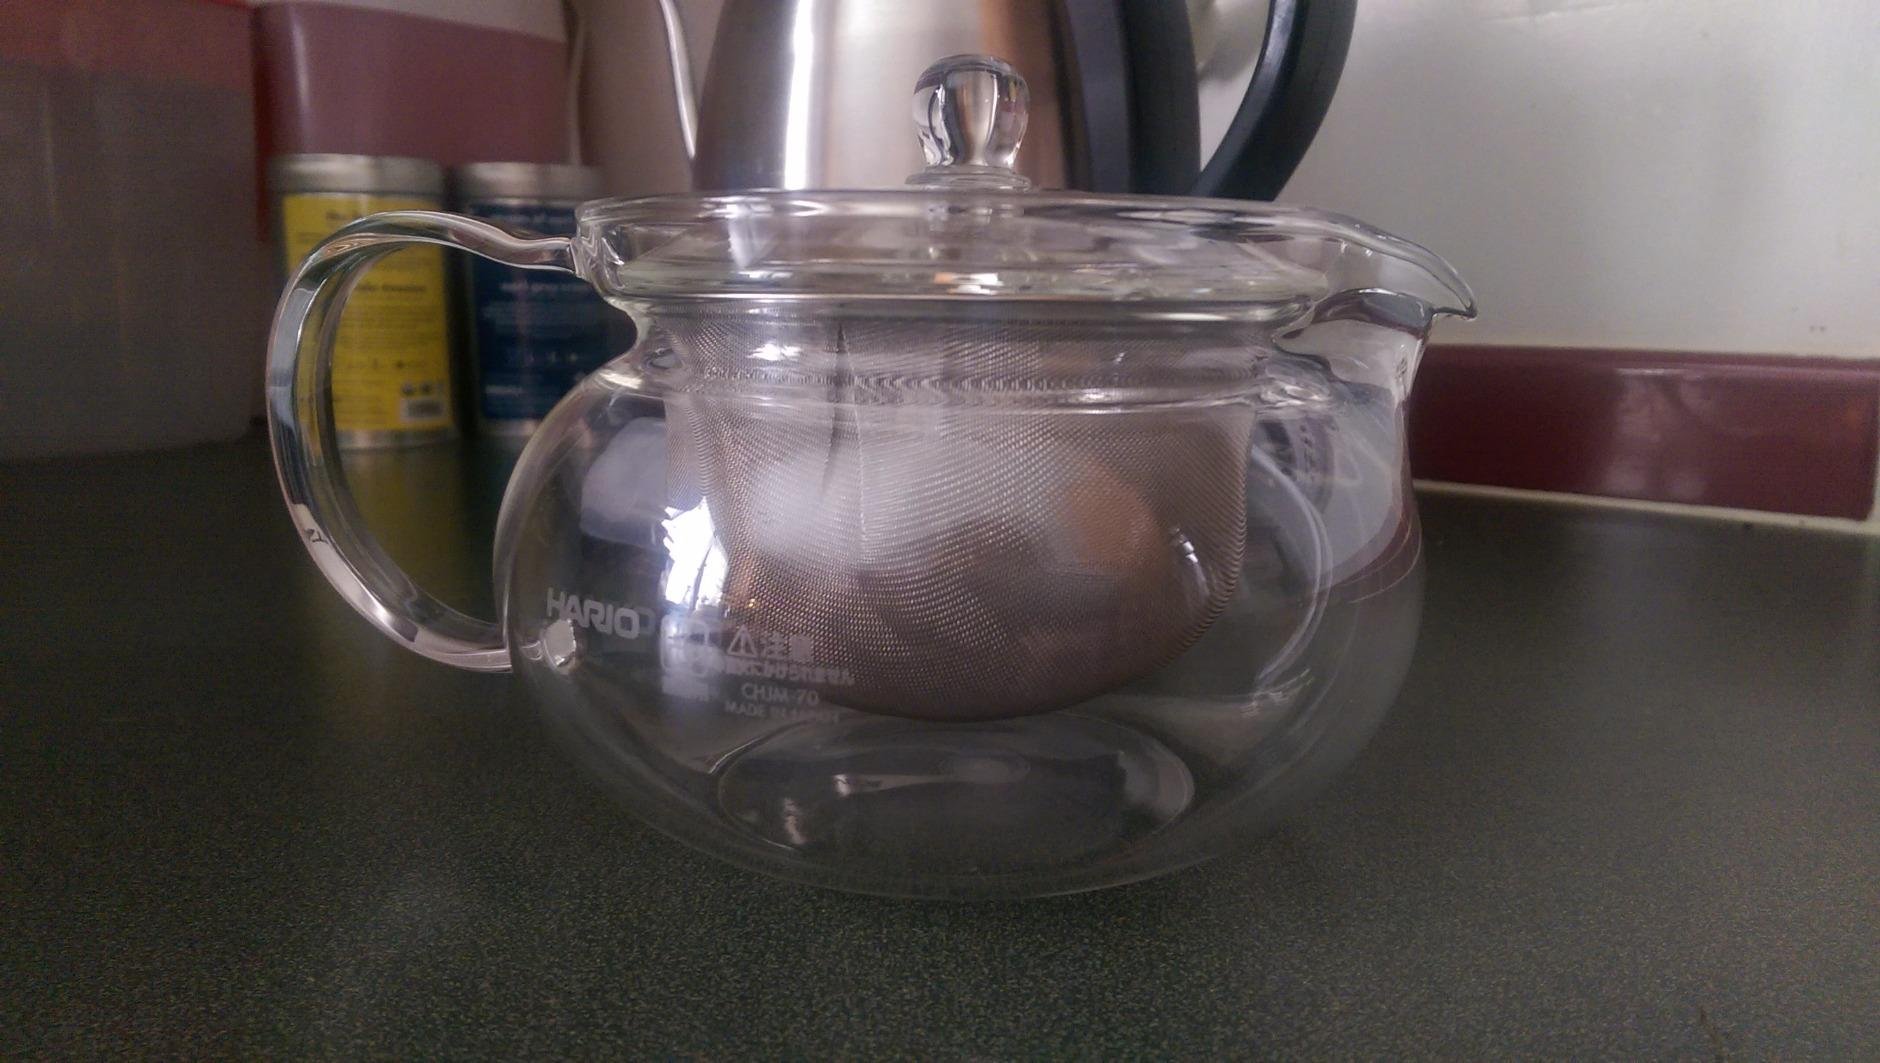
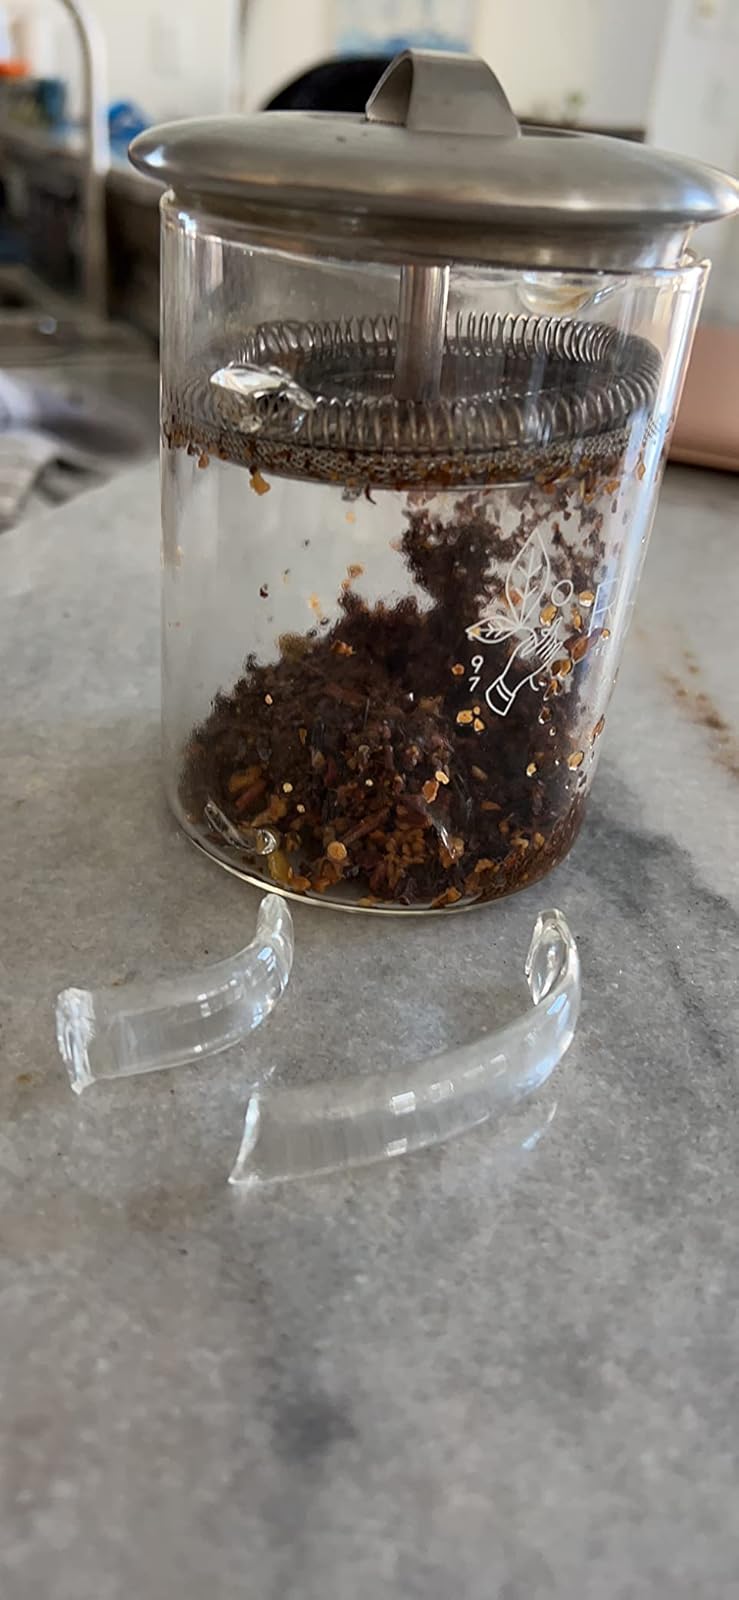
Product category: items_tea
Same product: no